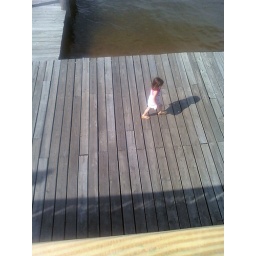
walking above water